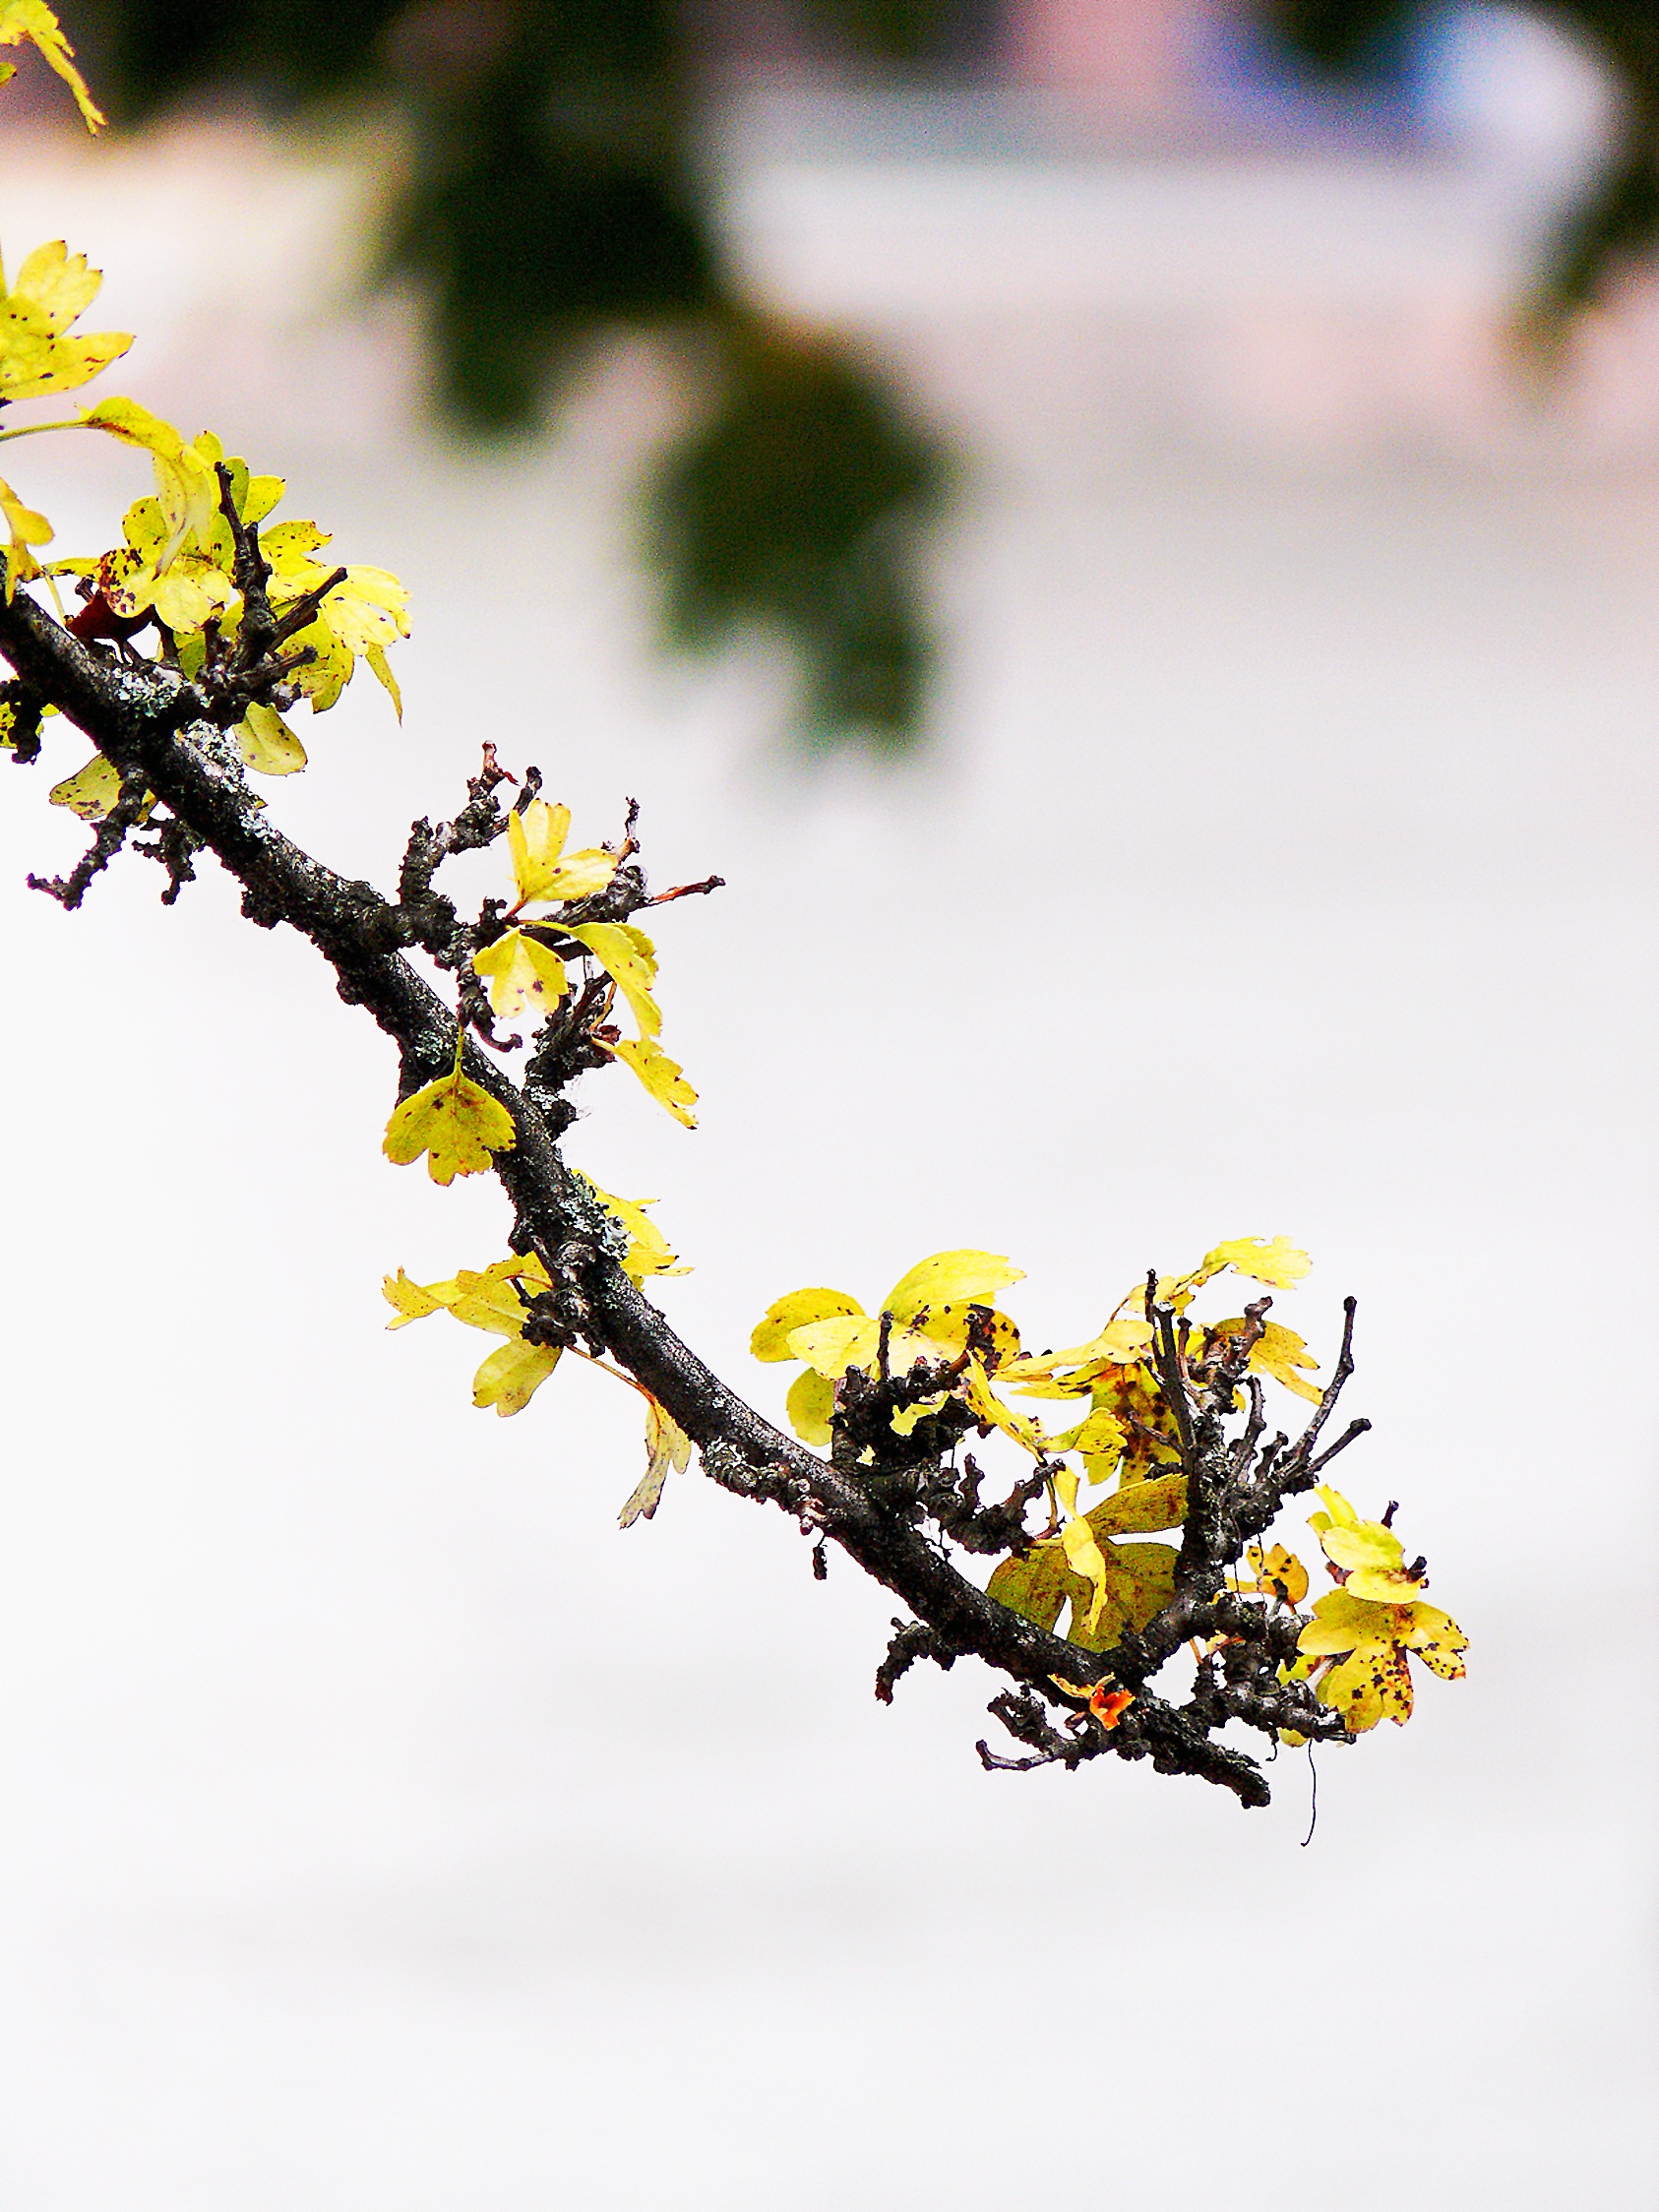
tree, nature, branch, blossom, plant, leaf, flower, spring, green, produce, autumn, brown, botany, yellow, flora, season, twig, coloring, leaves, branches, floristry, fall foliage, fall leaves, back light, flowering plant